Euonymus americanus

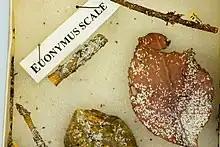
Infested leaves

"Unaspis euonymi", also known as euonymus scale, is the most common pest found on "Euonymus". Scales have no legs that are visible to the naked eye and are small, motionless insects that vary in appearance depending on the sex and age of the scale. Euonymus scales pierce the leaf or stem of the "Euonymus" plant and feed on the sap. The initial indication of an infestation of euonymus scale is the development of yellow spots on the leaves. A heavy infestation can be seen as clusters of white on the top and bottom of the leaf as well as the stems. These heavy infestations can kill the branches or even the entire plant.